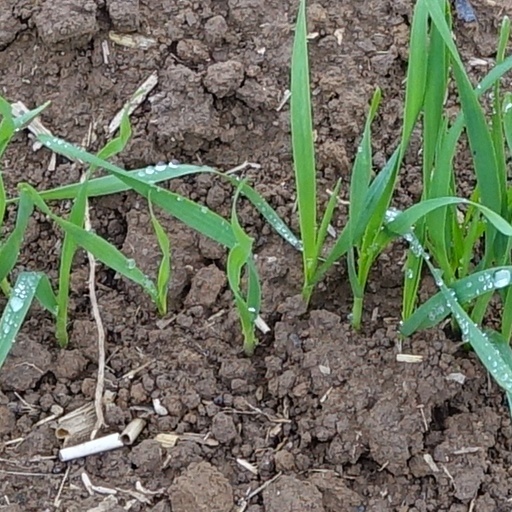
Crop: wheat